Gaels

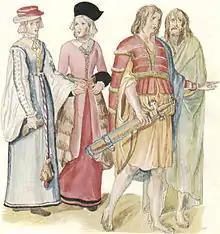
Gaelic Irish men and noblewomen, c.1575

There is some evidence in early Icelandic sagas such as the "Íslendingabók" that the Gaels may have visited the Faroe Islands and Iceland before the Norse, and that Gaelic monks known as "papar" (meaning father) lived there before being driven out by the incoming Norsemen.